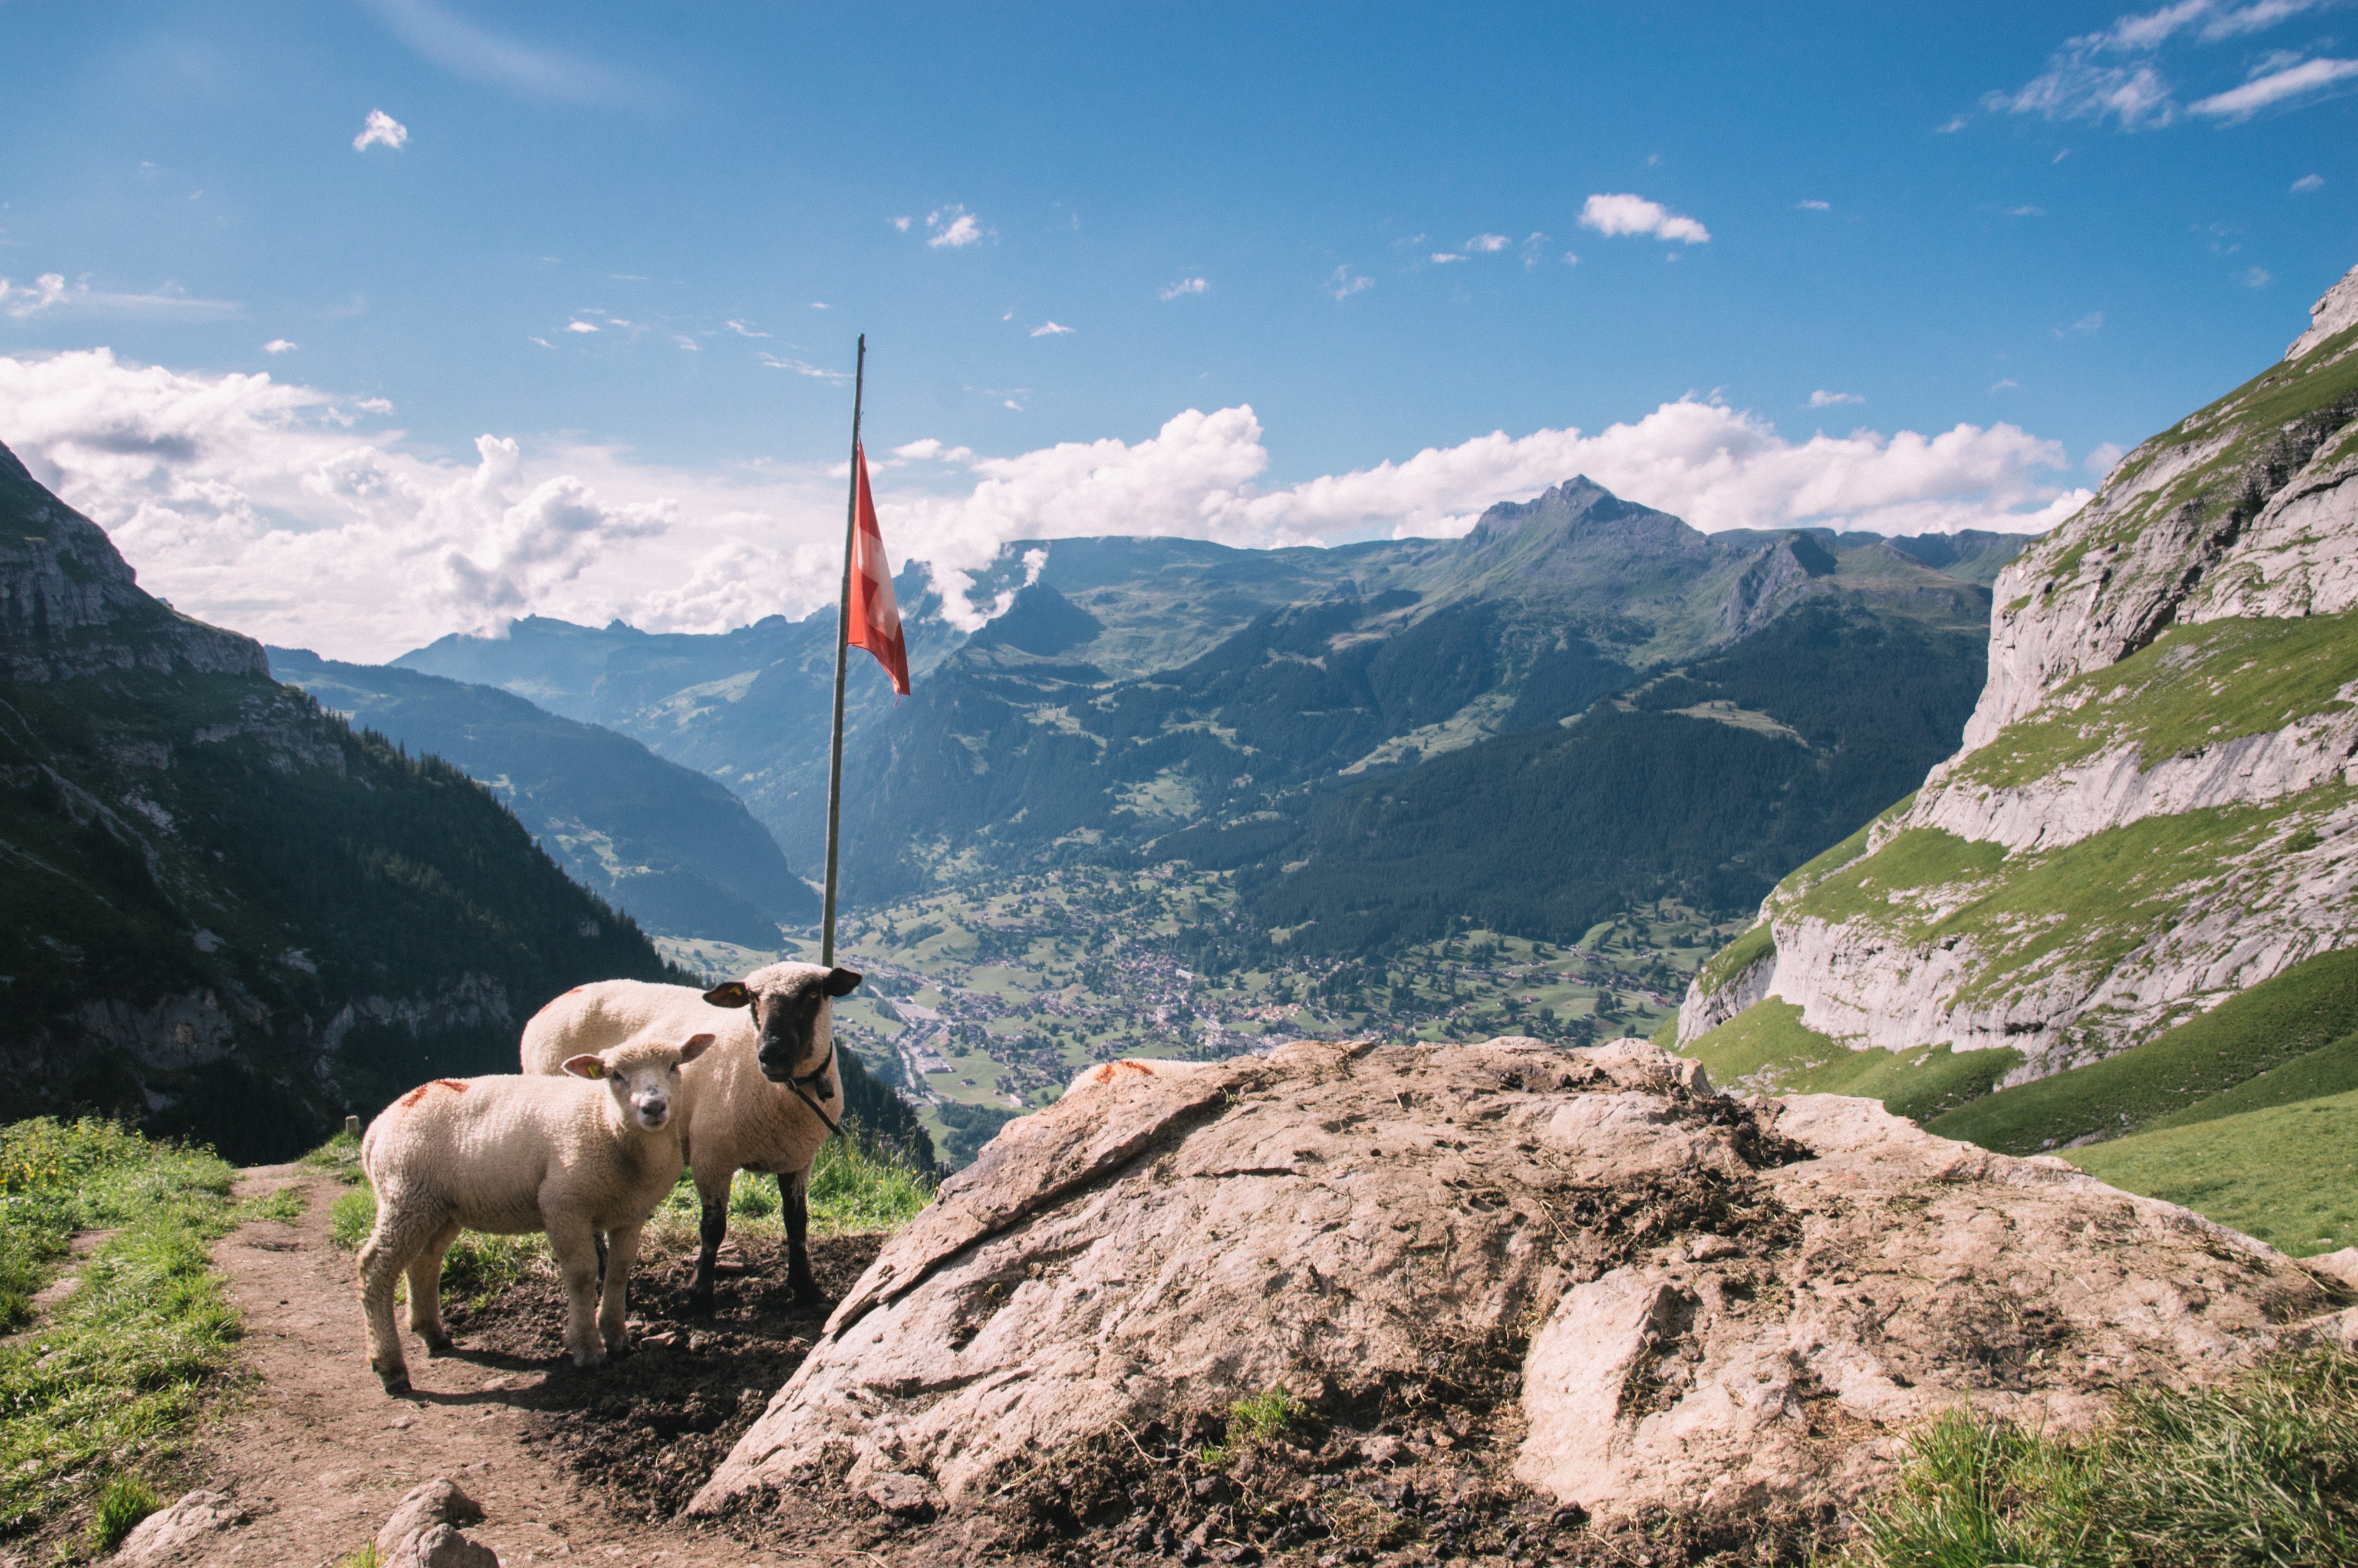
wilderness, walking, mountain, hiking, adventure, valley, mountain range, extreme sport, ridge, alps, backpacking, plateau, landform, mountainous landforms